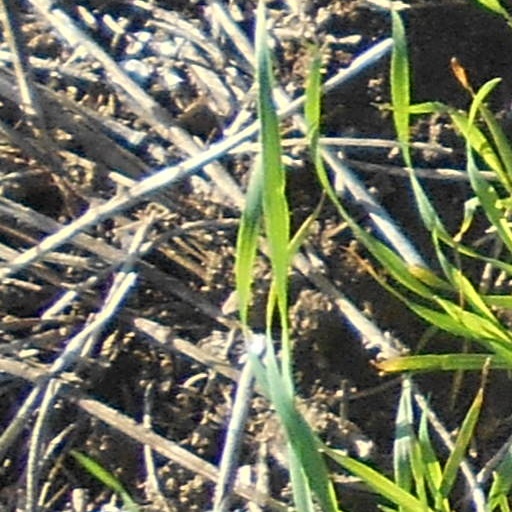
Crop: wheat